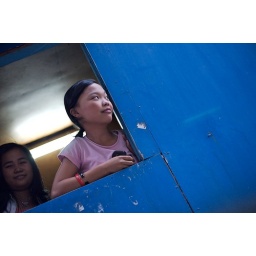
girl in the blue hut